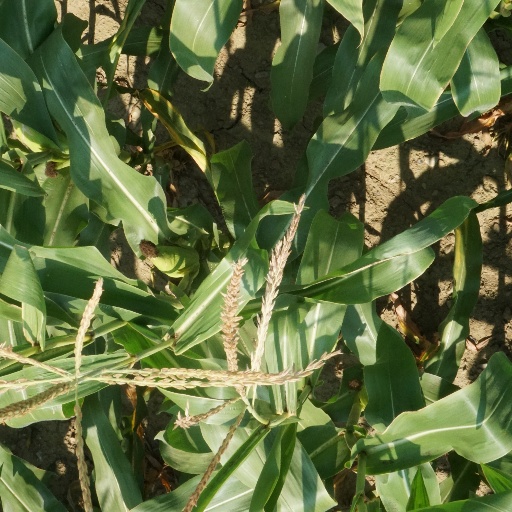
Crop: maize; corn